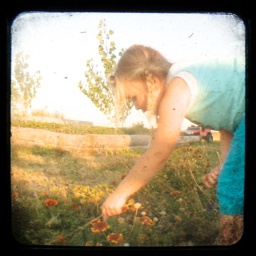
girl in a flower garden